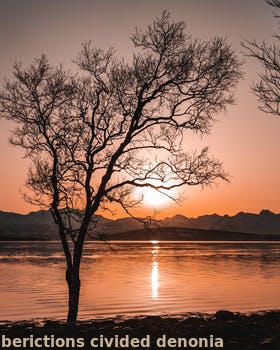
Label: Watermark